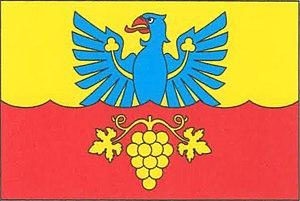
Krhovice est une commune du district de Znojmo, dans la région de Moravie-du-Sud, en République tchèque. Sa population s'élevait à 558 habitants en 2019.